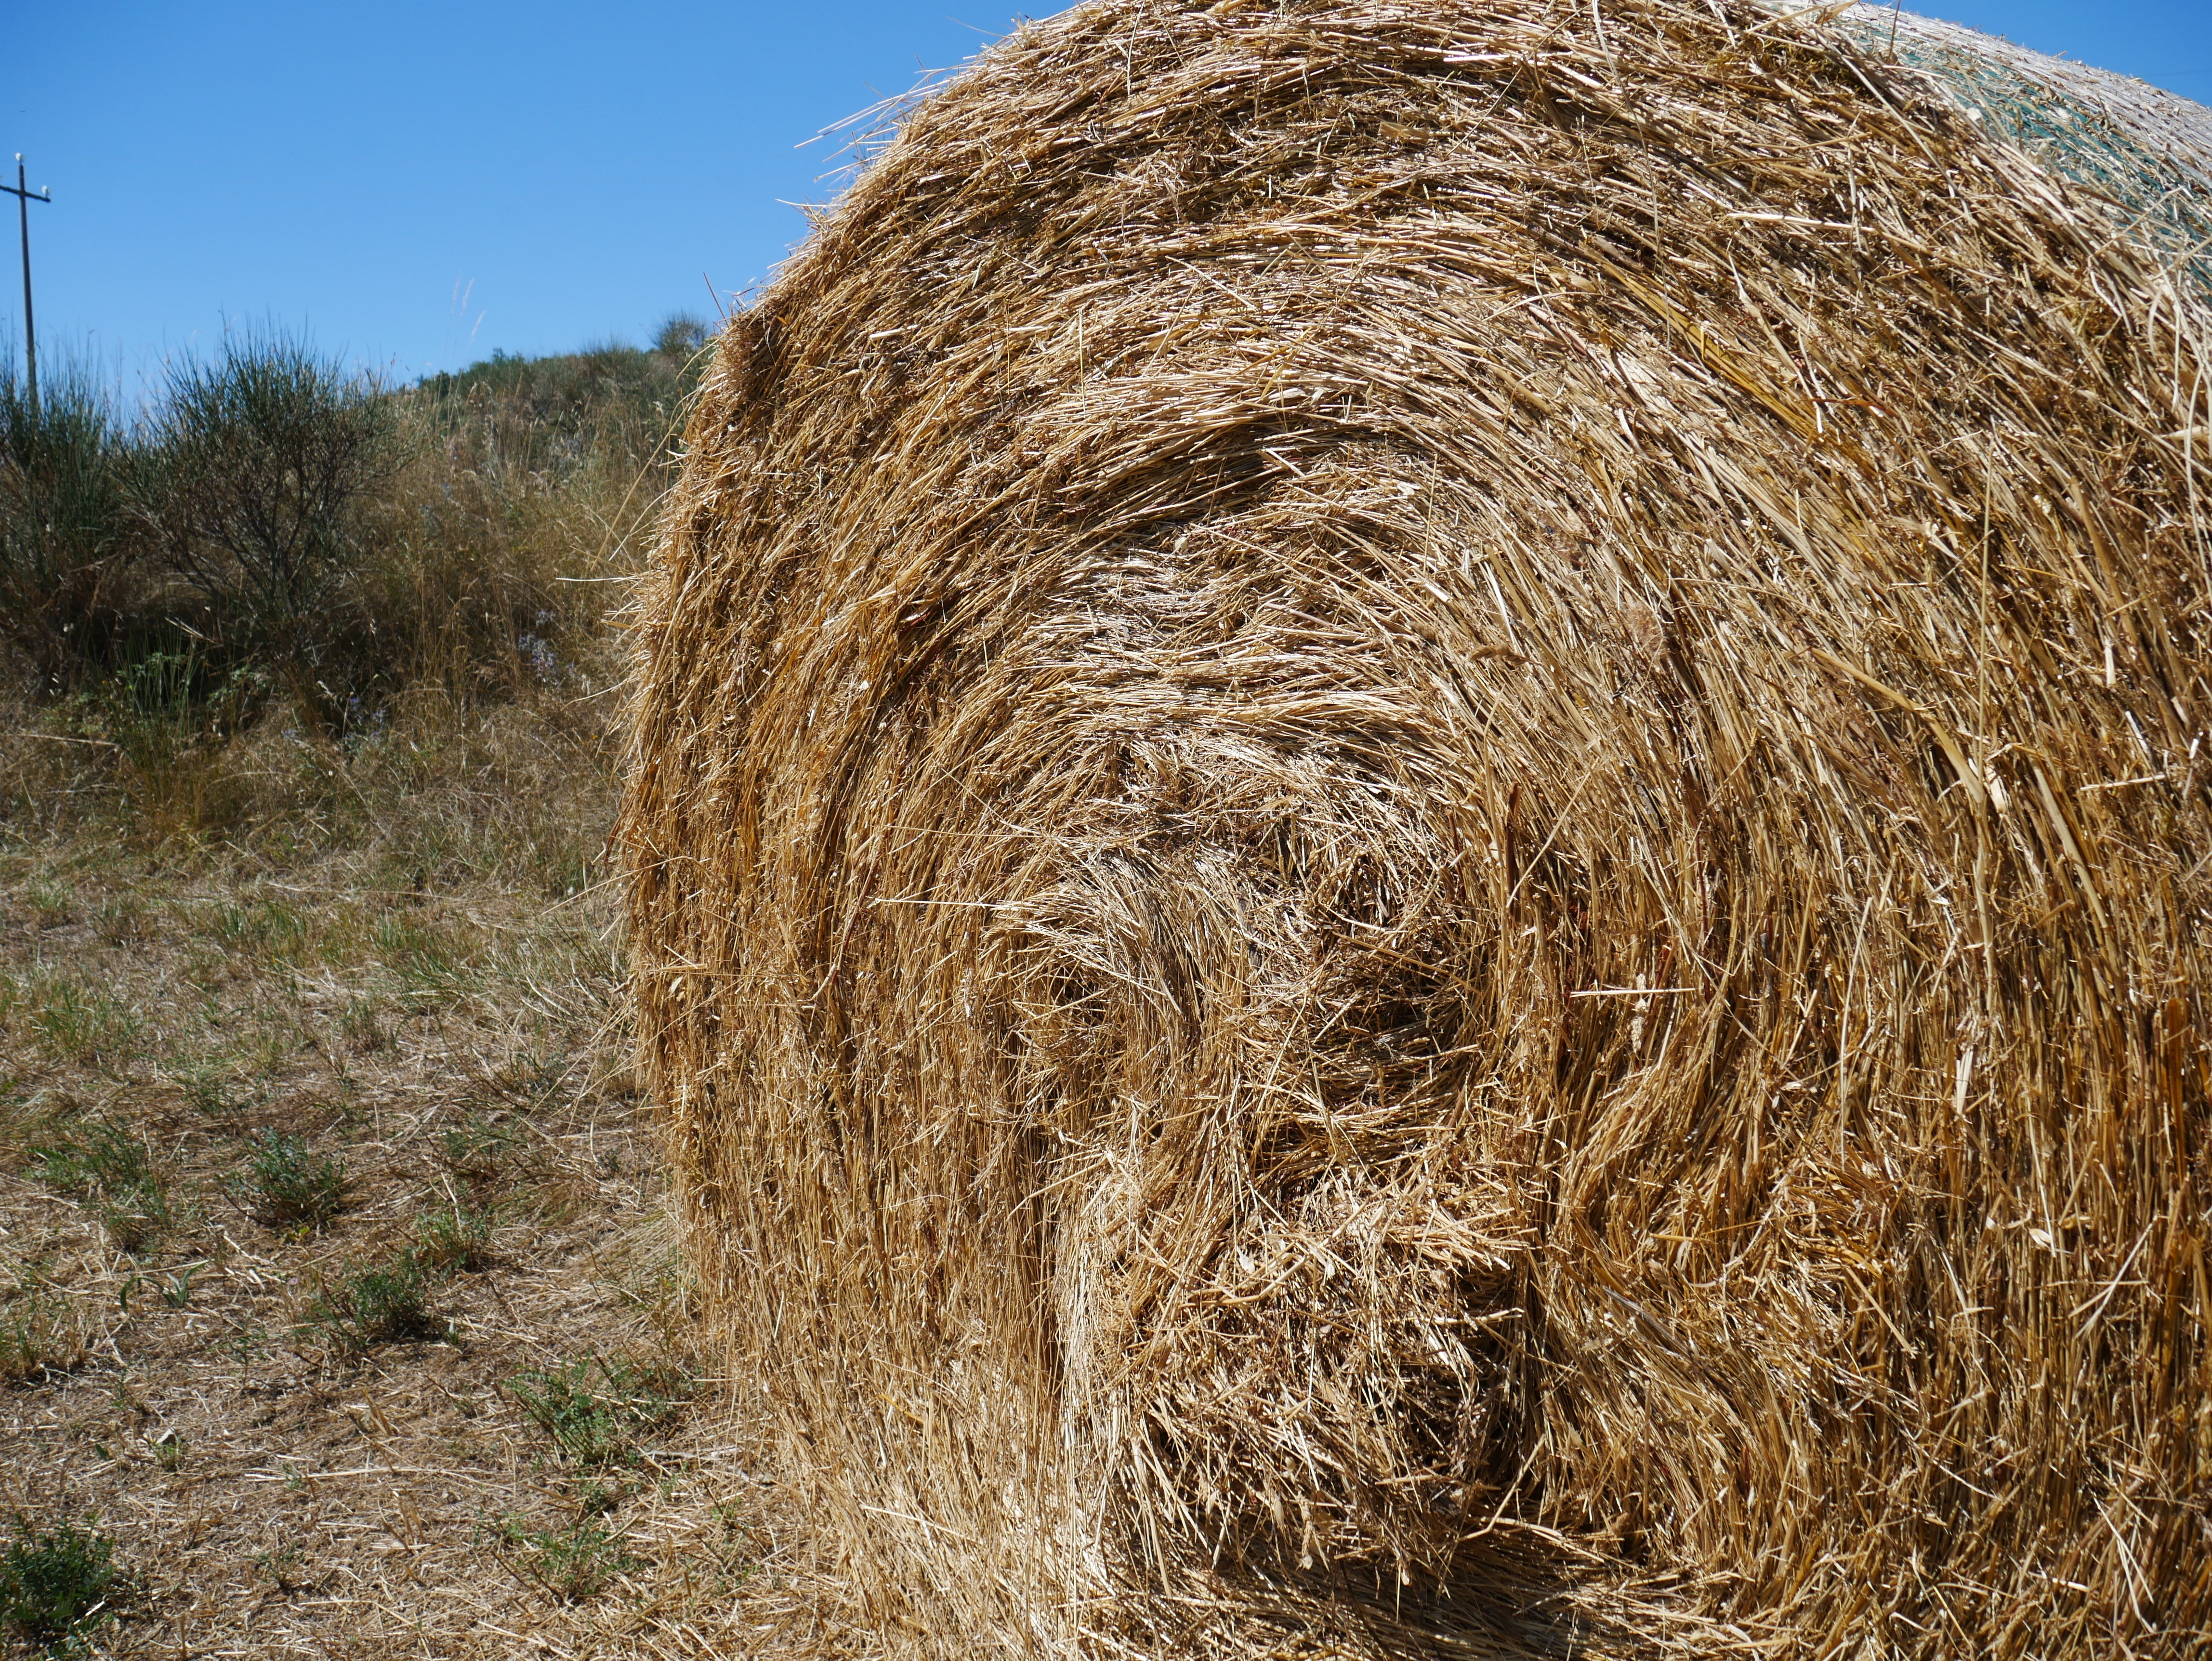
landscape, tree, plant, hay, field, countryside, trunk, dry, feed, food, harvest, crop, brown, soil, yellow, agriculture, straw bale, farmer, agricultural, straw, haymaking, role, grass family